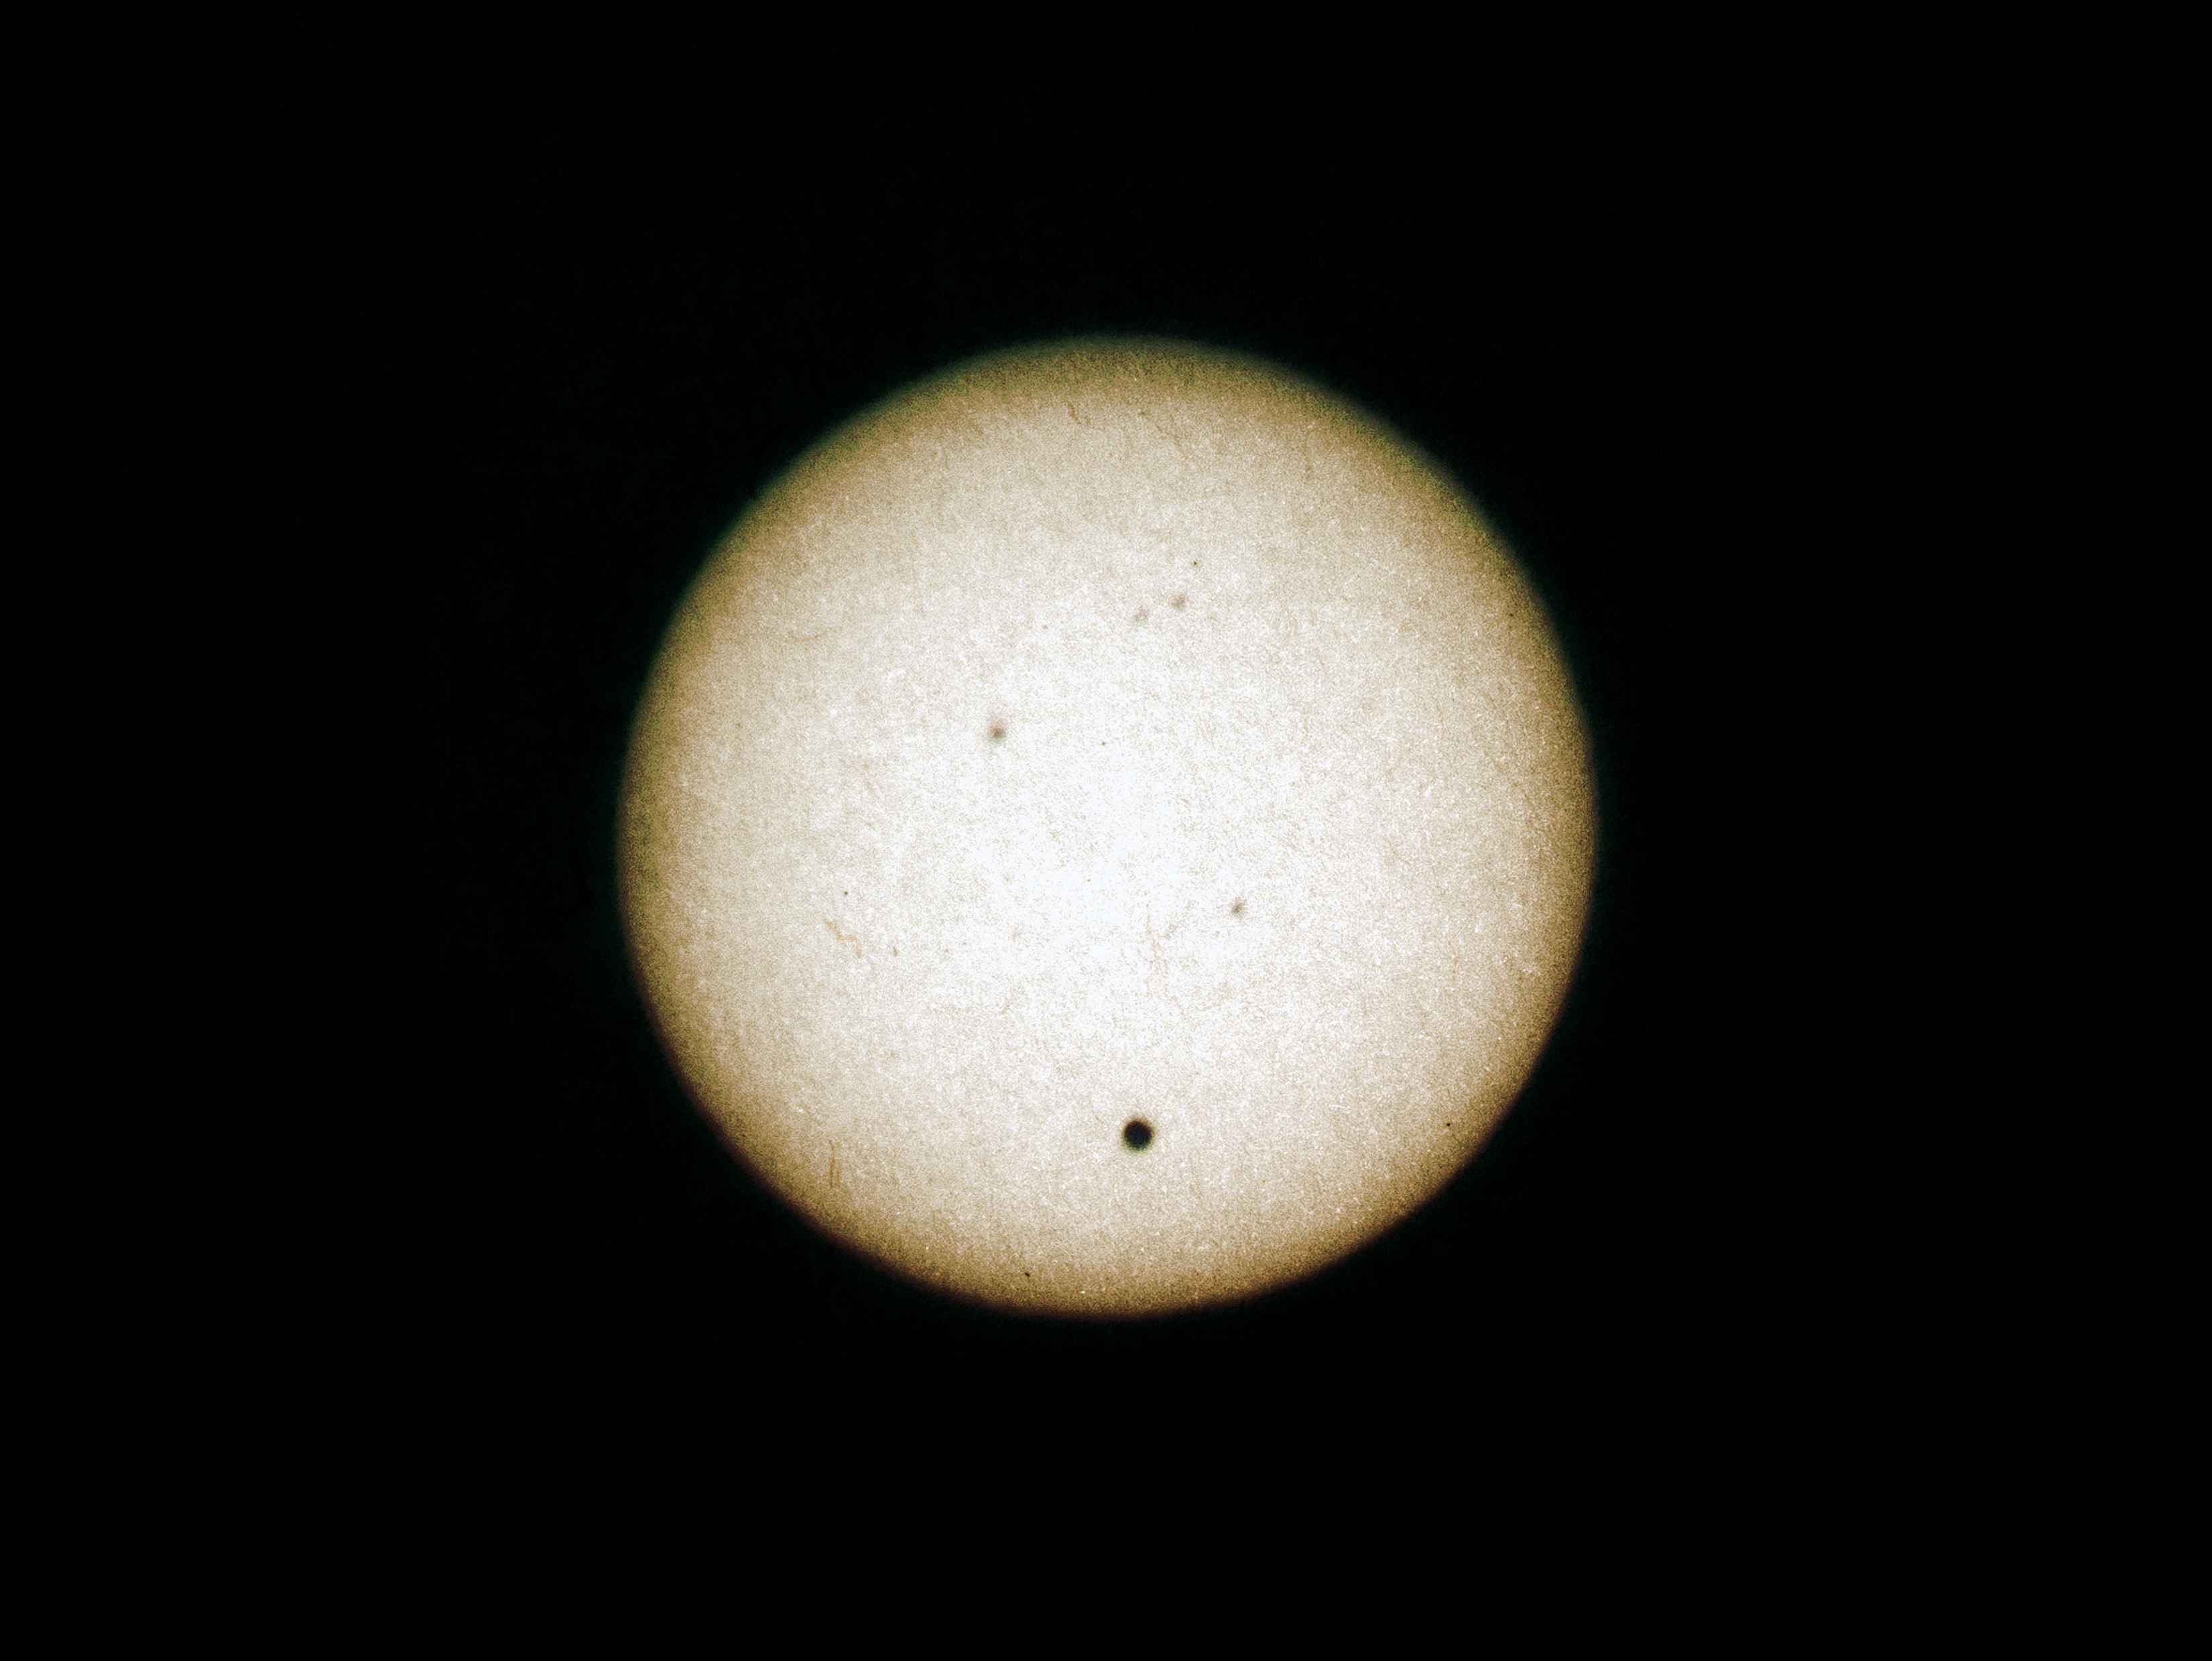
sun, atmosphere, moon, circle, outer space, close up, astronomy, planet, sol, sunspots, venus, transitofvenus, astronomical object